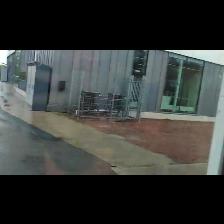
Label: NonHuman